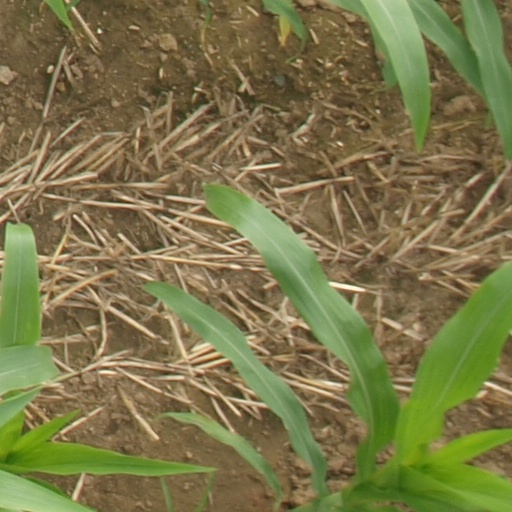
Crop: maize; corn